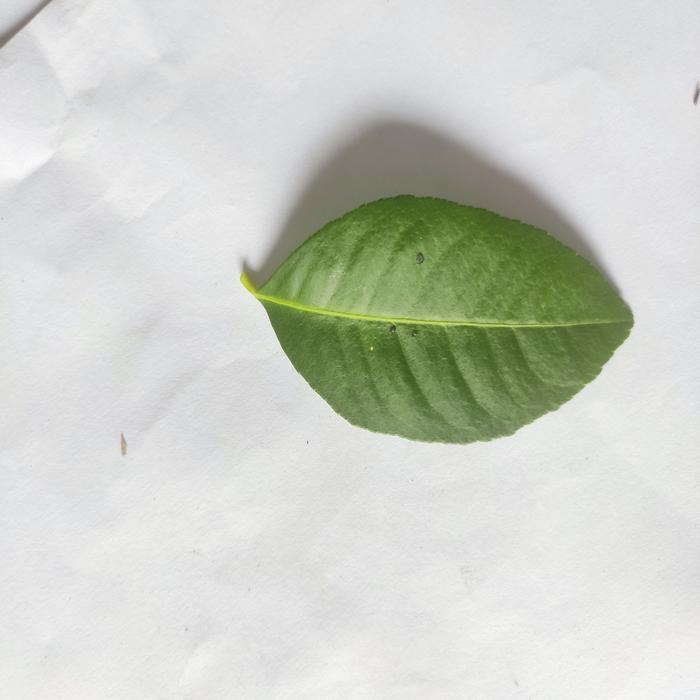
Crop: Lemon
Leaf condition: Healthy_Leaf